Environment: real
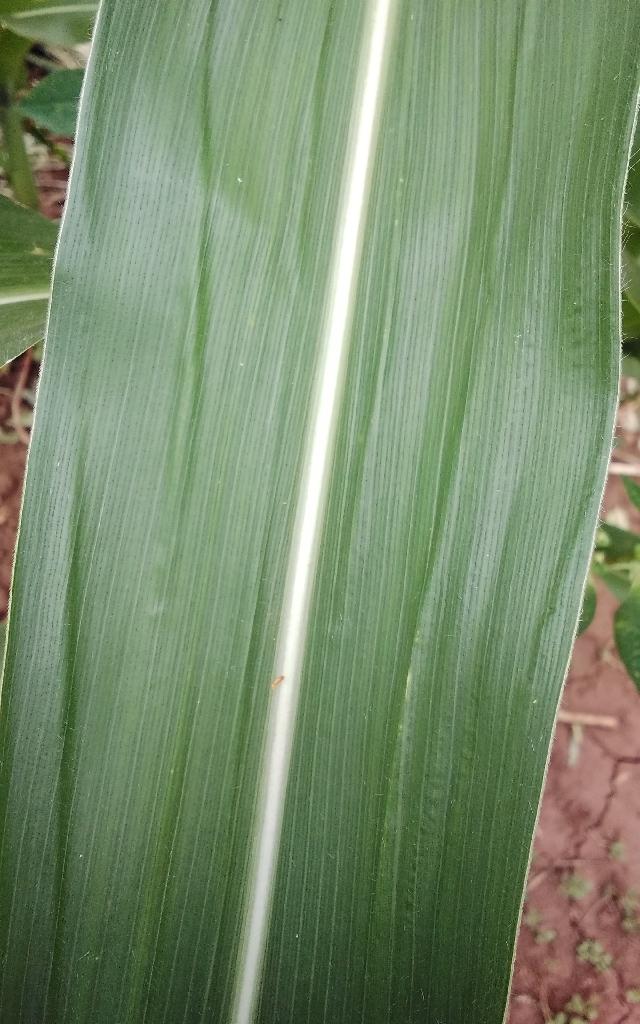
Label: healthy